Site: brandenburg
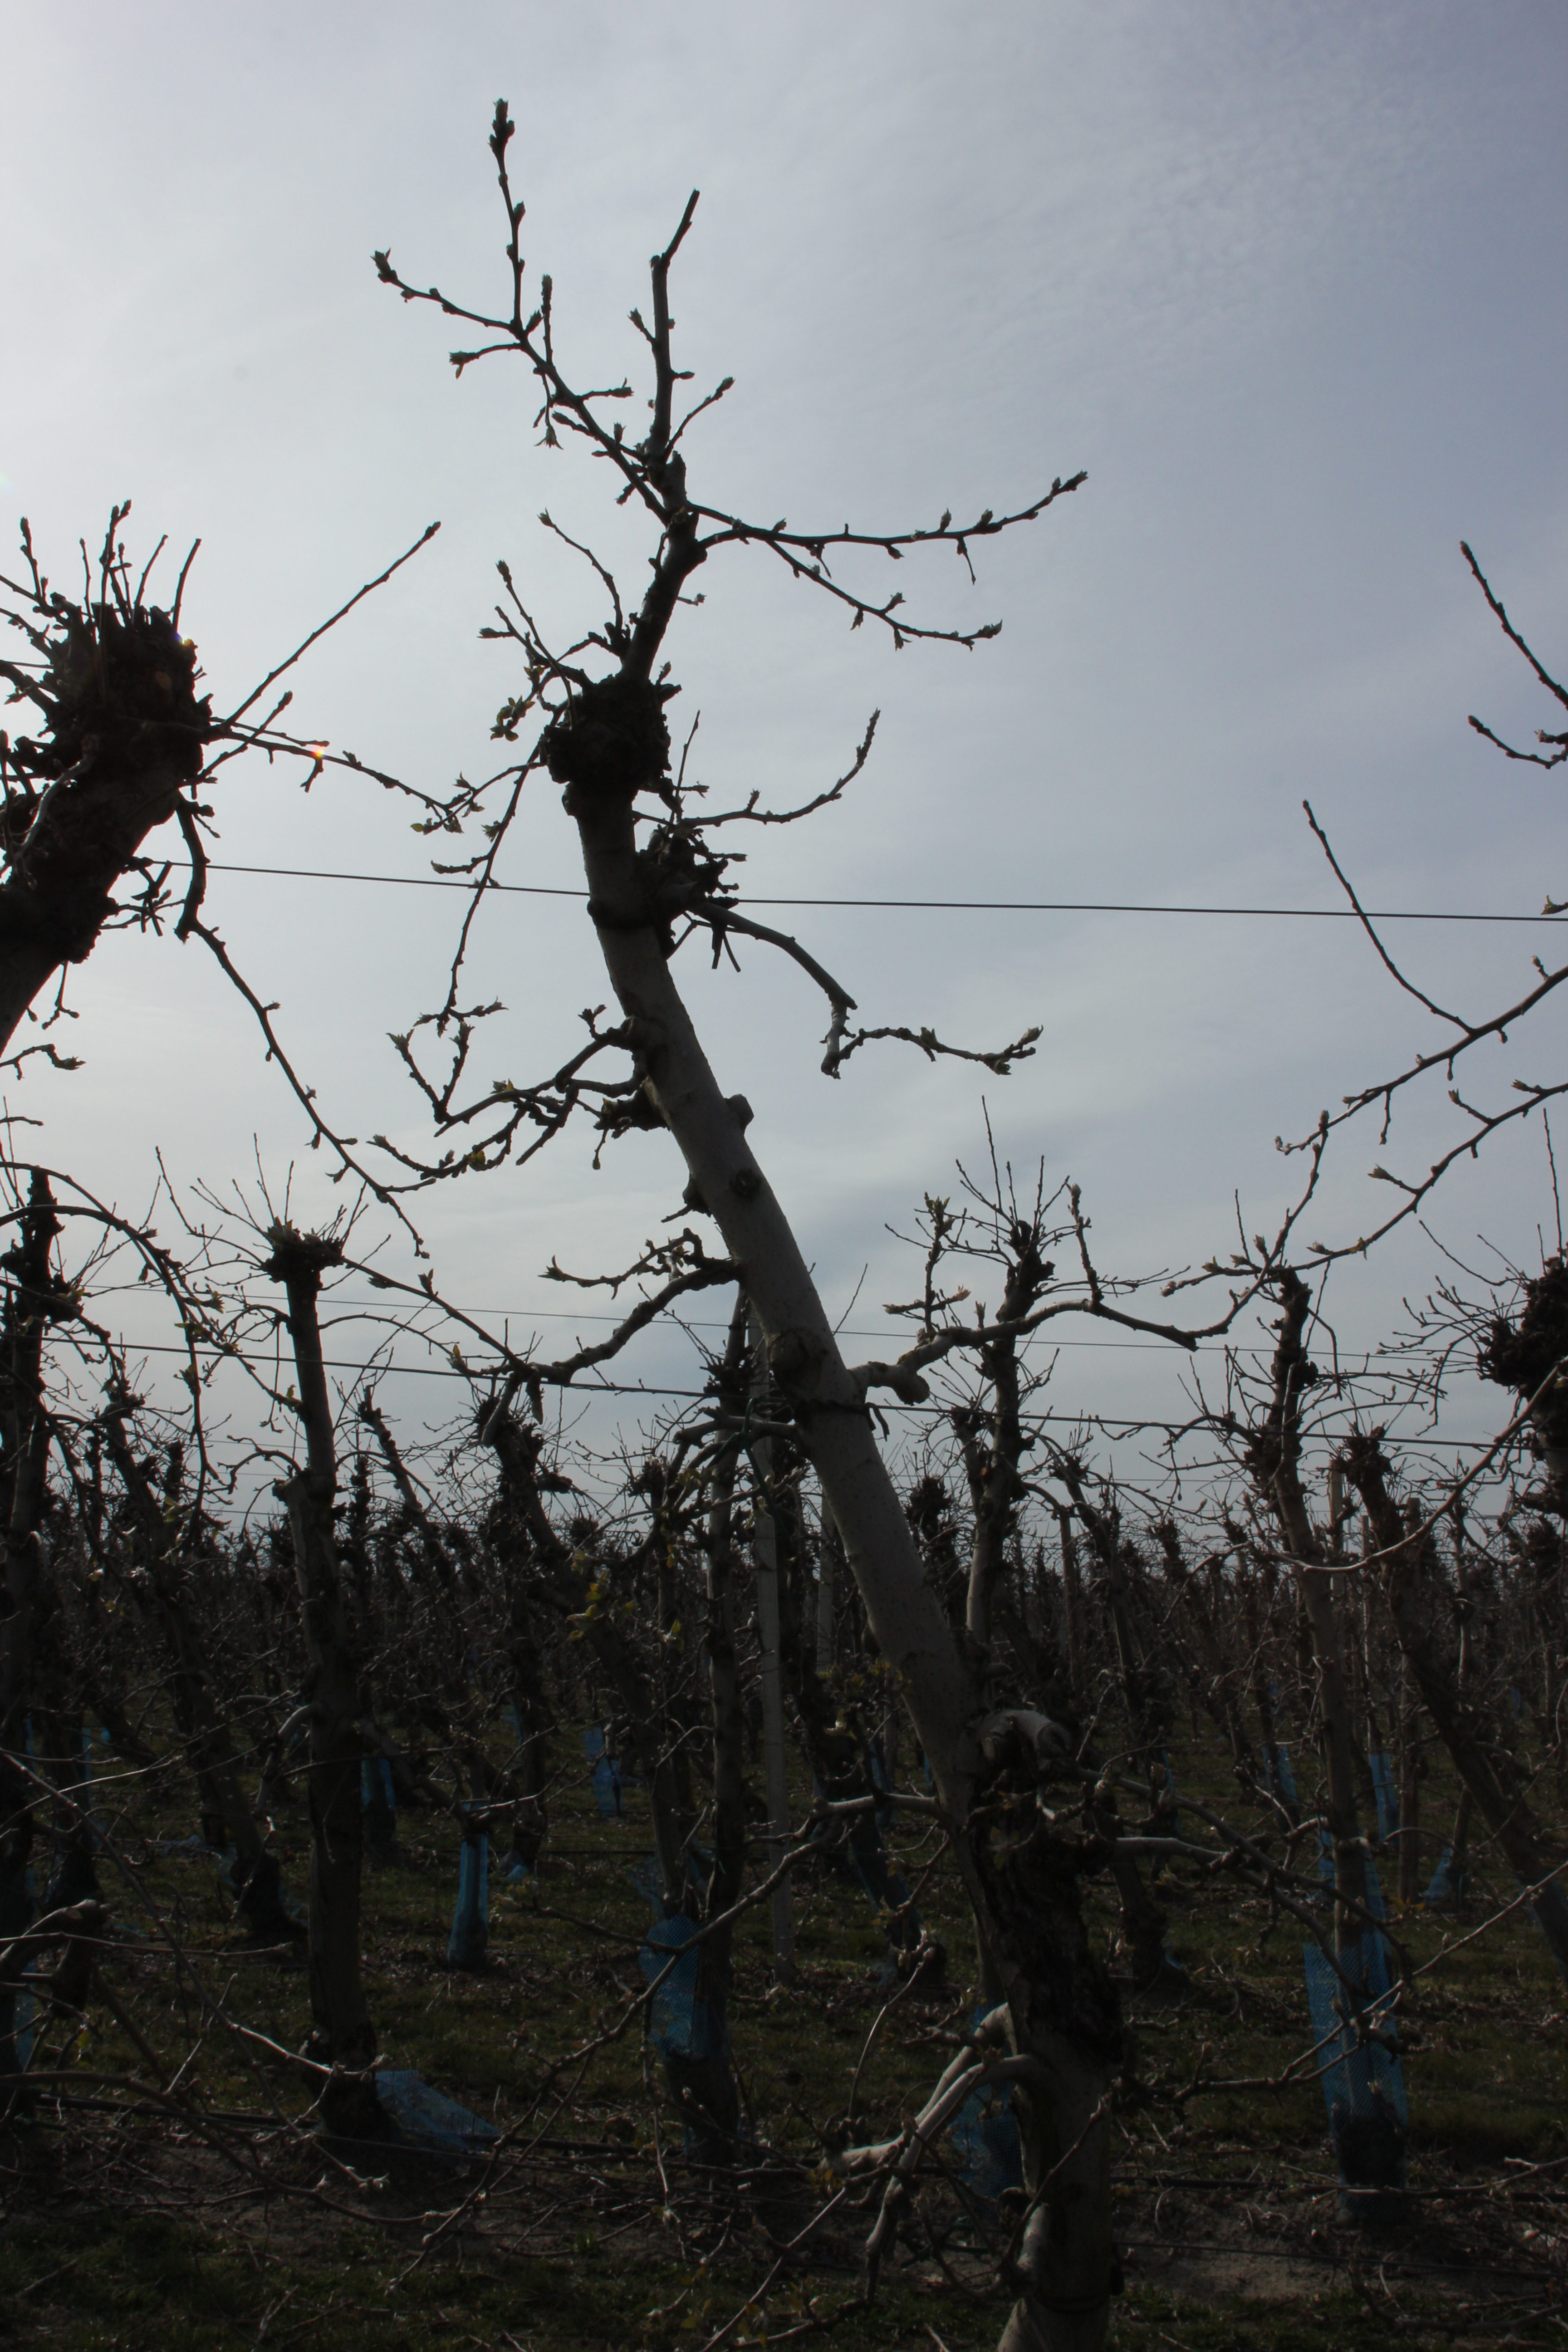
Growth stage (BBCH 54): Inflorescence emergence